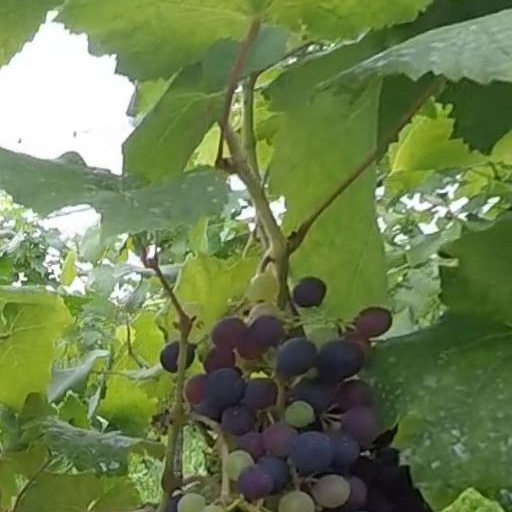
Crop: grape